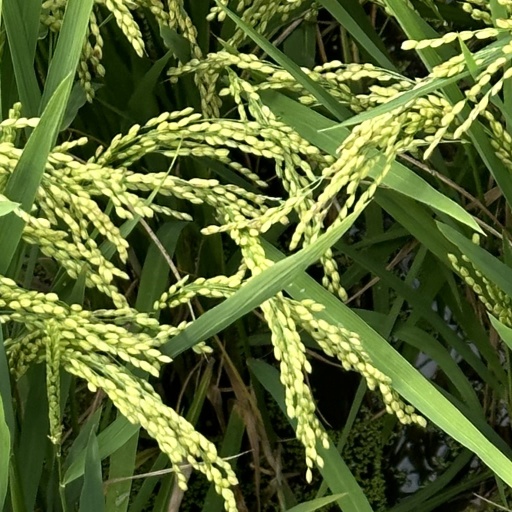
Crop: rice